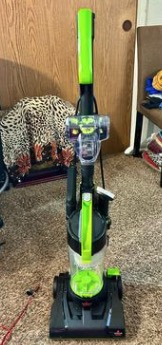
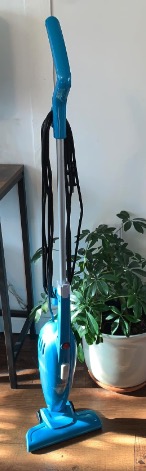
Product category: items_vacuum
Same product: no